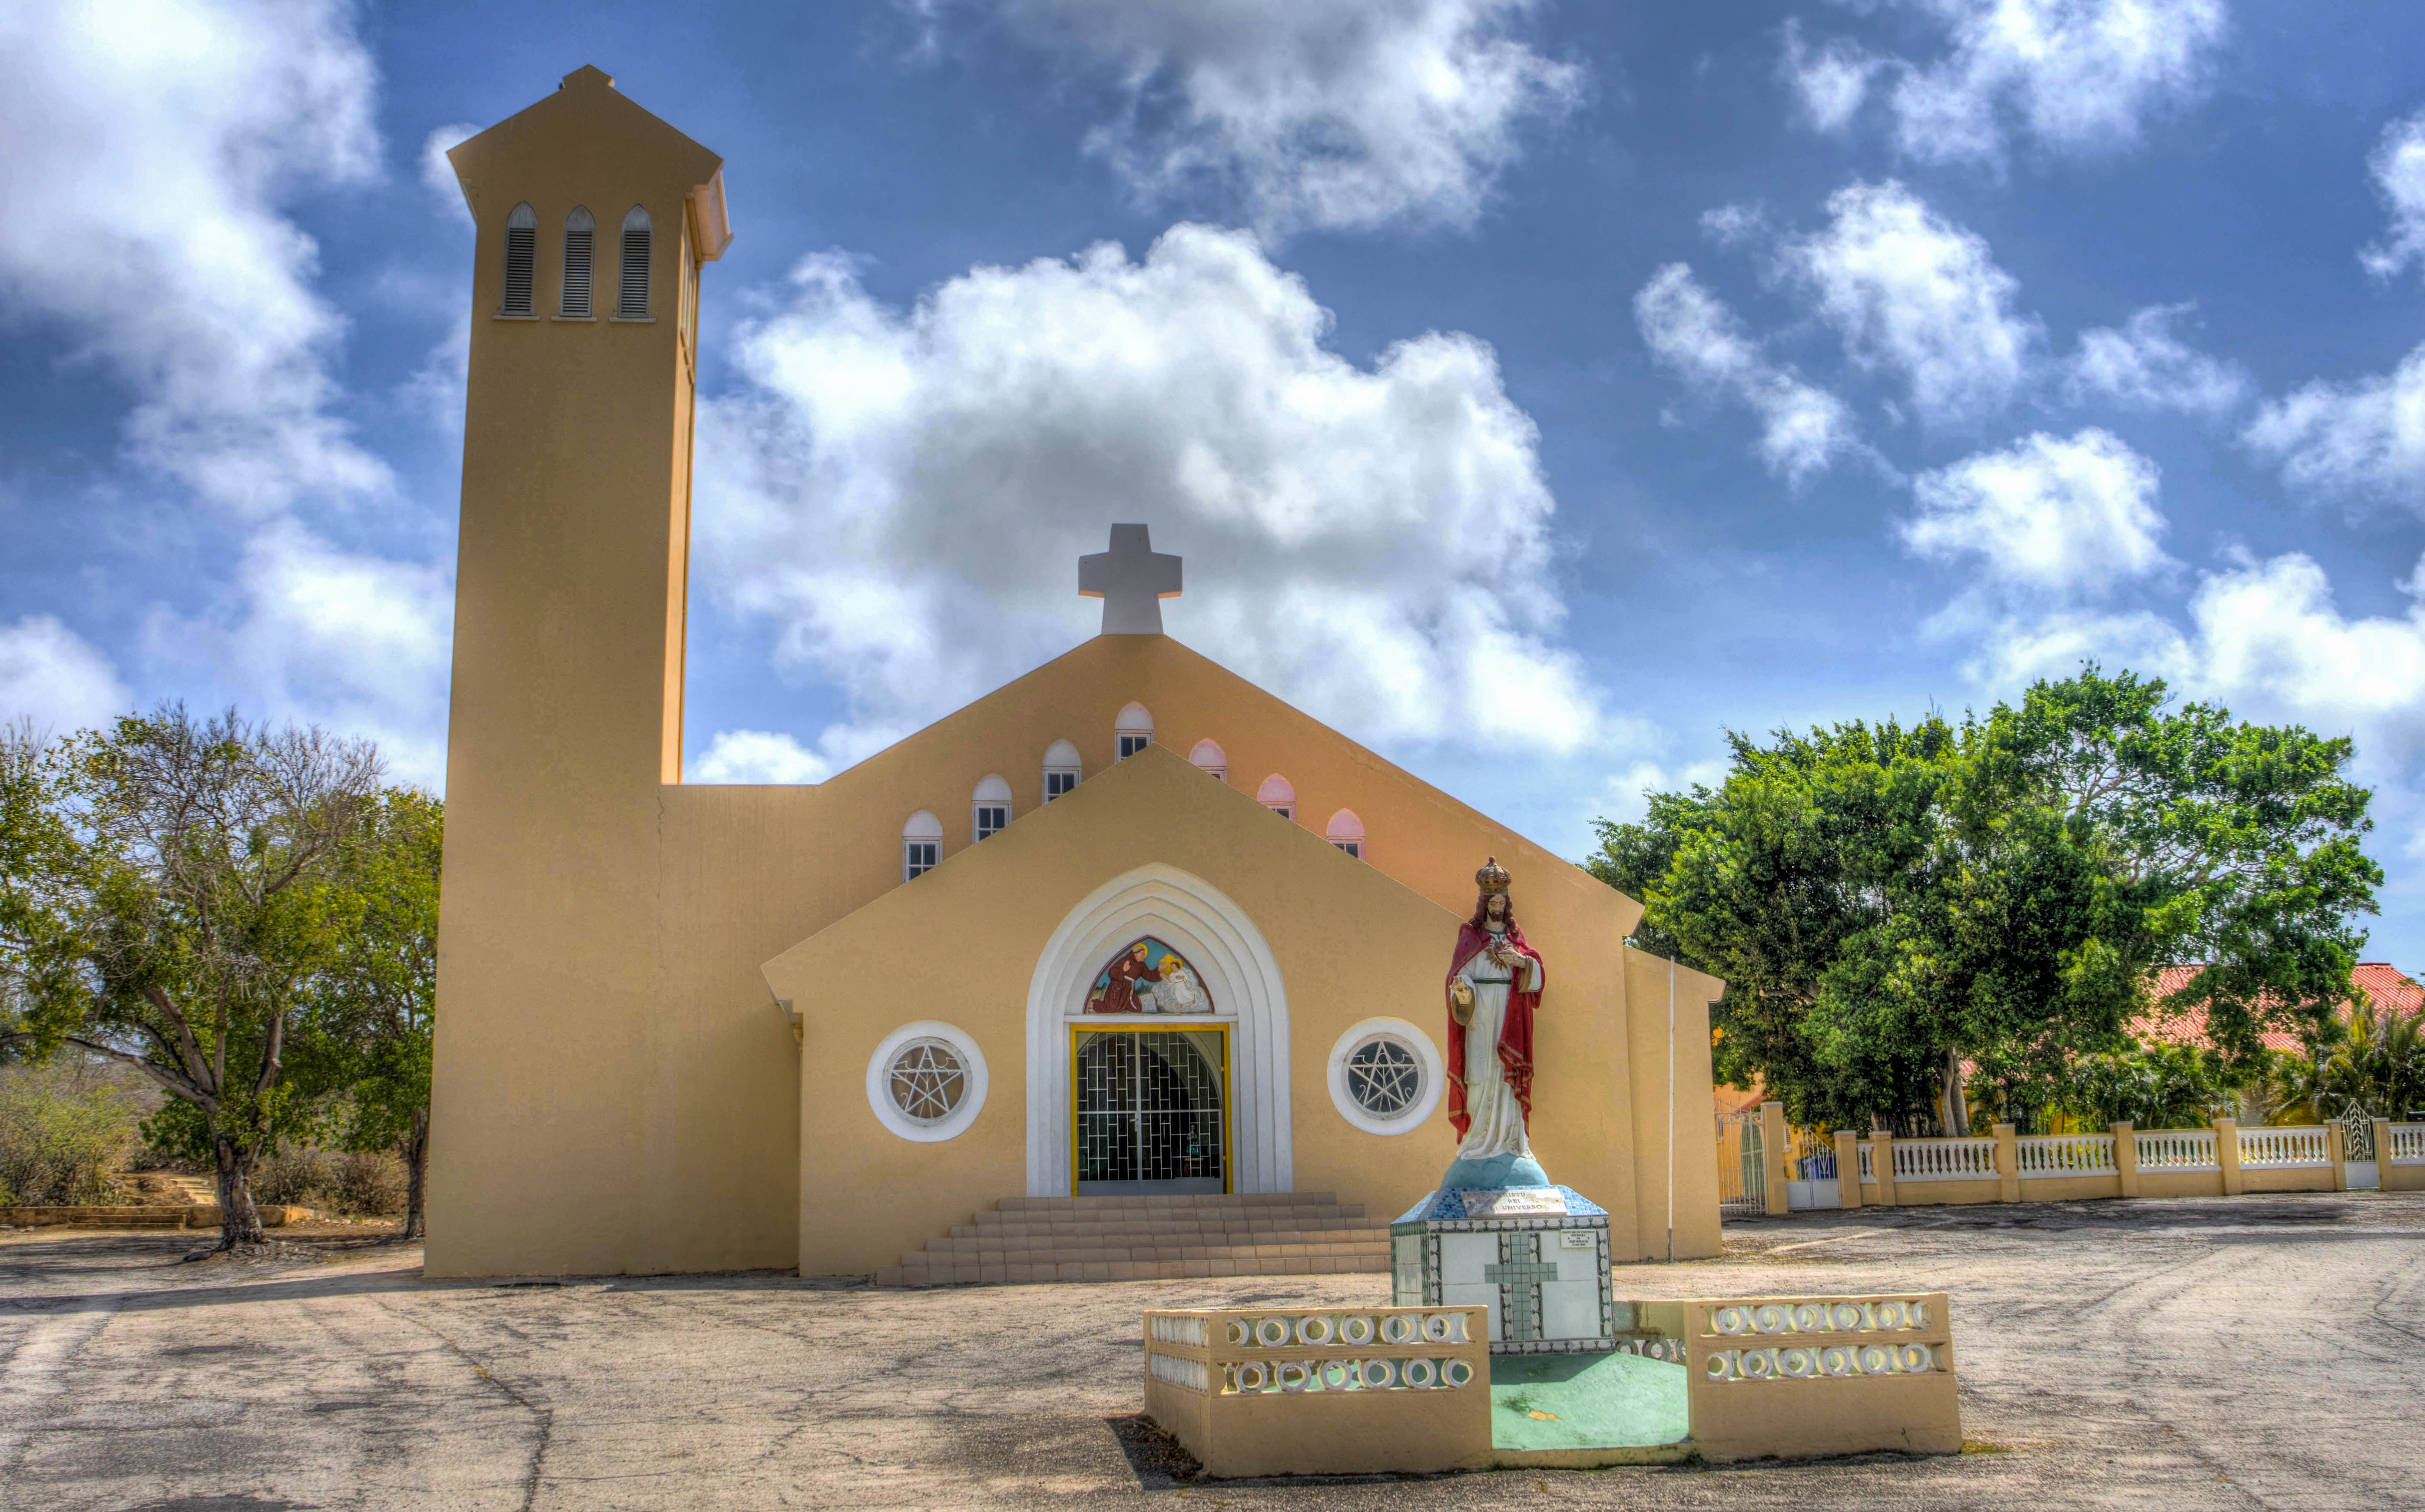
cloud, architecture, sky, villa, building, travel, tower, cottage, landmark, blue, church, cathedral, chapel, tourism, place of worship, dutch, monastery, shrine, worship, estate, caribbean, crucifix, antilles, curacao, spanish missions in california